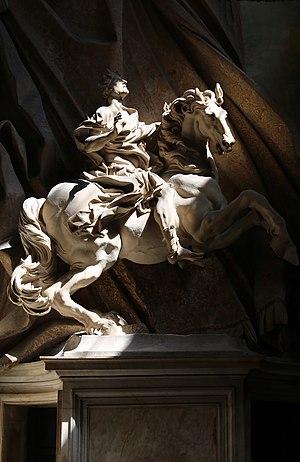
Constantin est une sculpture équestre de l'artiste italien Gian Lorenzo Bernini, située dans la Scala Regia, l'escalier reliant le palais apostolique à la basilique Saint-Pierre, au Vatican. Commandée à l'origine comme une œuvre d'art libre pour la basilique Saint-Pierre, la sculpture est dévoilée en 1670 comme partie intégrante de la Scala Regia. Contrairement à d'autres grandes œuvres du Bernin, les historiens de l'art pensent qu'elle est entièrement réalisée de la main du Bernin : aucun autre sculpteur n'a été payé pour sa réalisation. Le Bernin toucha 7000 écus romains pour cette œuvre.